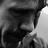
Emotion: sad